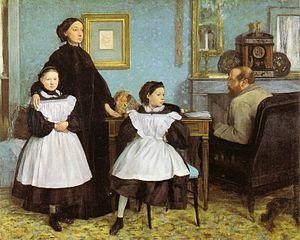
Hilaire Germain Edgar de Gas, dit Edgar Degas, né le 19 juillet 1834 à Paris et mort le 27 septembre 1917 dans la même ville, est un artiste peintre, graveur, sculpteur et photographe, naturaliste et impressionniste français.